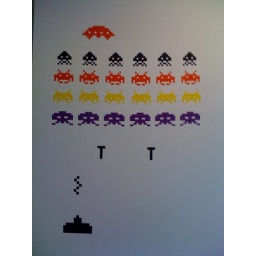
Space Invaders on the wall in my office